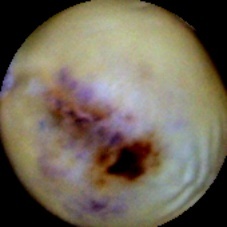
Label: Spotted